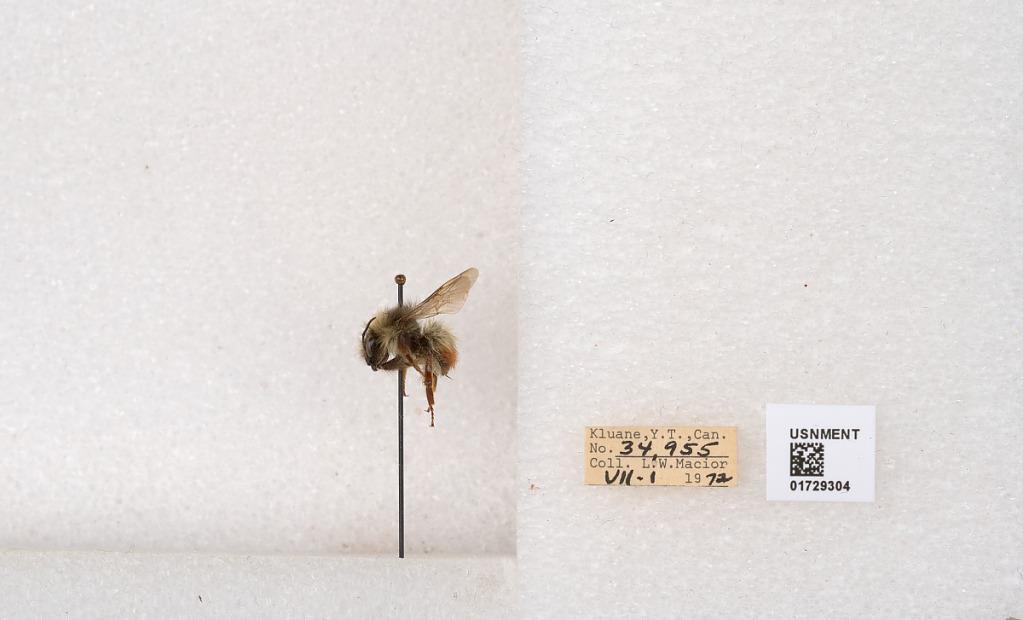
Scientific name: Bombus flavifrons Cresson
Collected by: L. Macior
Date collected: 1972-7-1
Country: Canada
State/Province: Yukon Territory
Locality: Kluane National Park and Reserve
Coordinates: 60.7493, -139.504